Thomas Lipson

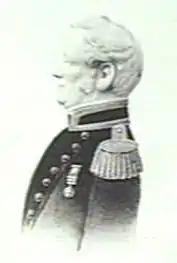
Thomas Lipson RN

Captain Thomas Lipson (ca.1784 – 25 October 1863) was an officer in the Royal Navy, who, after a successful if unspectacular career in the Royal Navy, was appointed by the Admiralty as the first Harbour Master at South Australia, arriving there with the pioneer settlers. Serving from 1836 to 1855, based at Port Adelaide, Lipson also superintended many of the initial maritime surveys of that new colony.